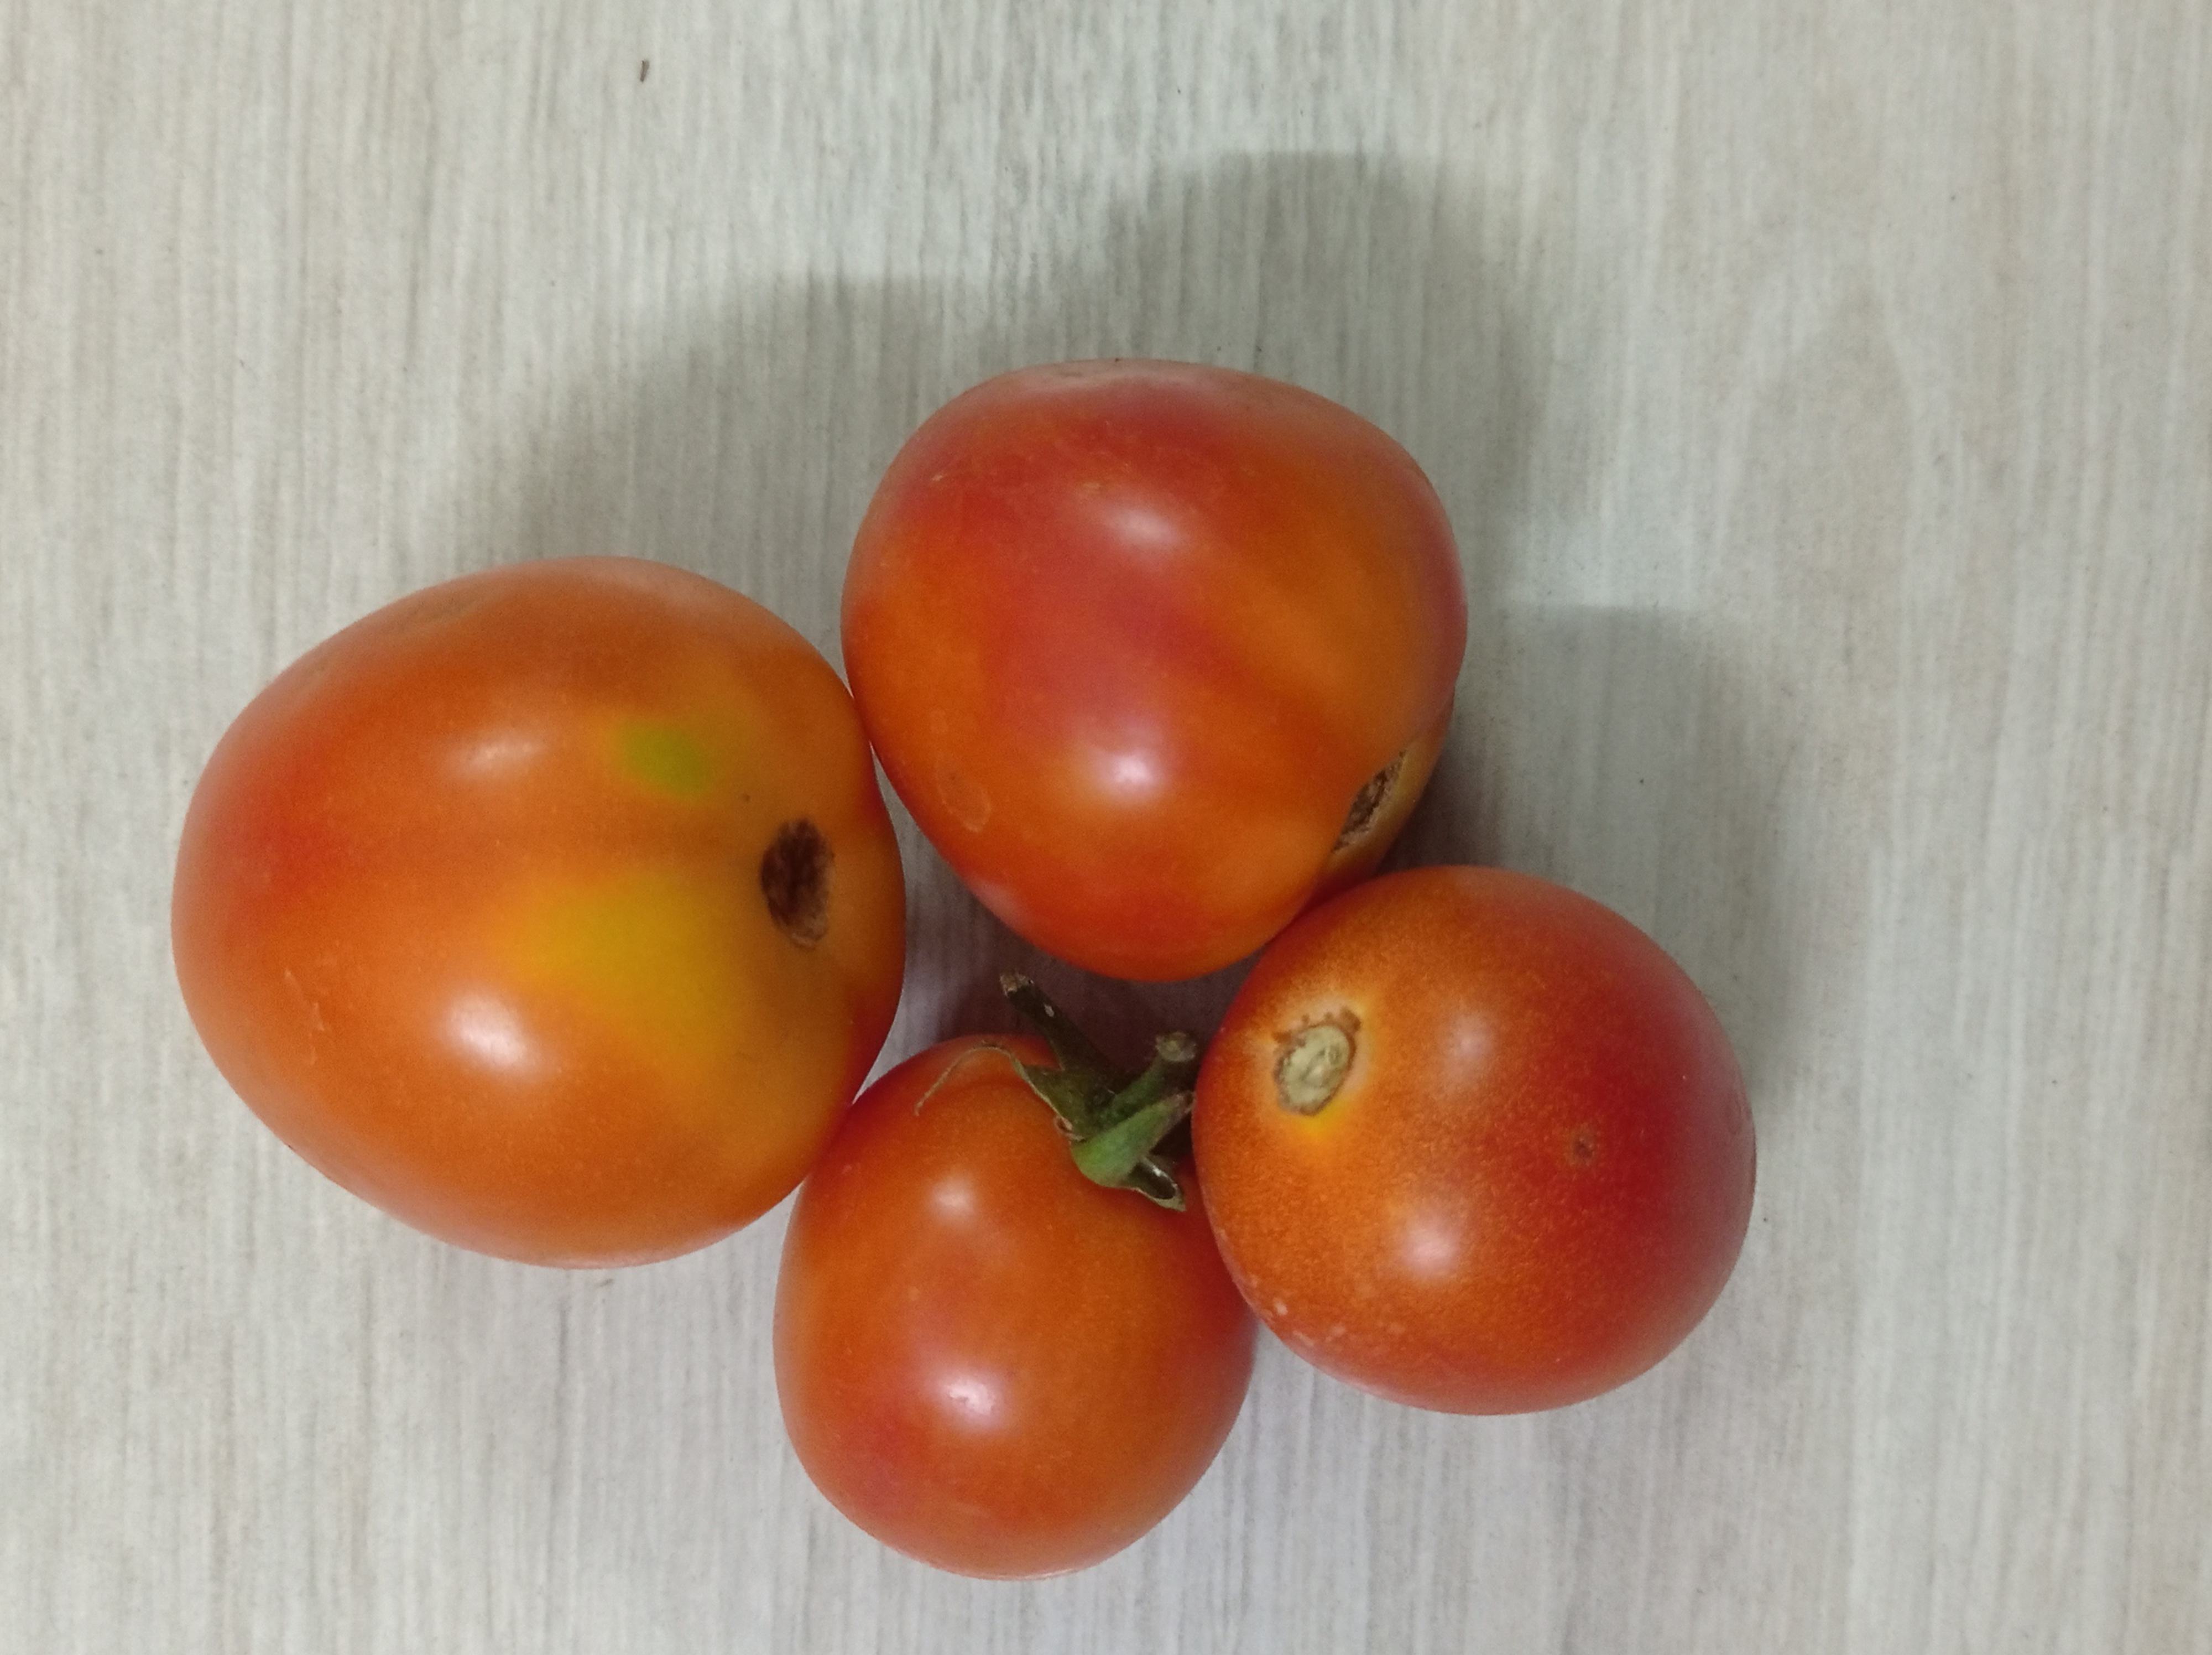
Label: Fresh